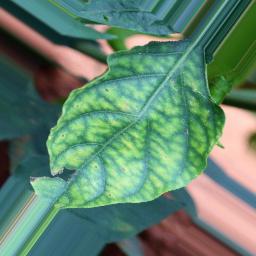
Label: nutritional